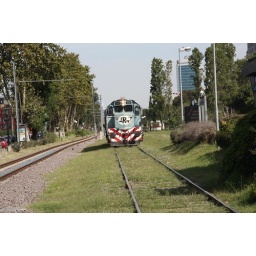
A rare freight train still travels to the port area, although most of the traffic is by truck